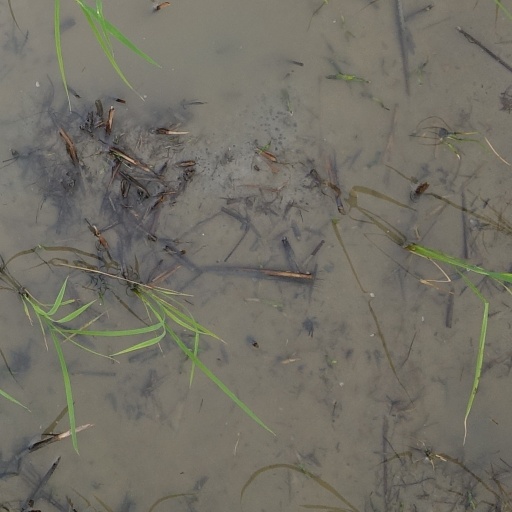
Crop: rice